The Roadhouse Murder

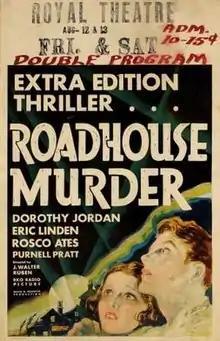
Theatrical release poster

The Roadhouse Murder is a 1932 American pre-Code thriller directed by J. Walter Ruben and written by J. Walter Ruben and Gene Fowler and starring Dorothy Jordan, Eric Linden, Purnell Pratt, Roscoe Ates and David Landau. It was released on April 28, 1932, by RKO Pictures.